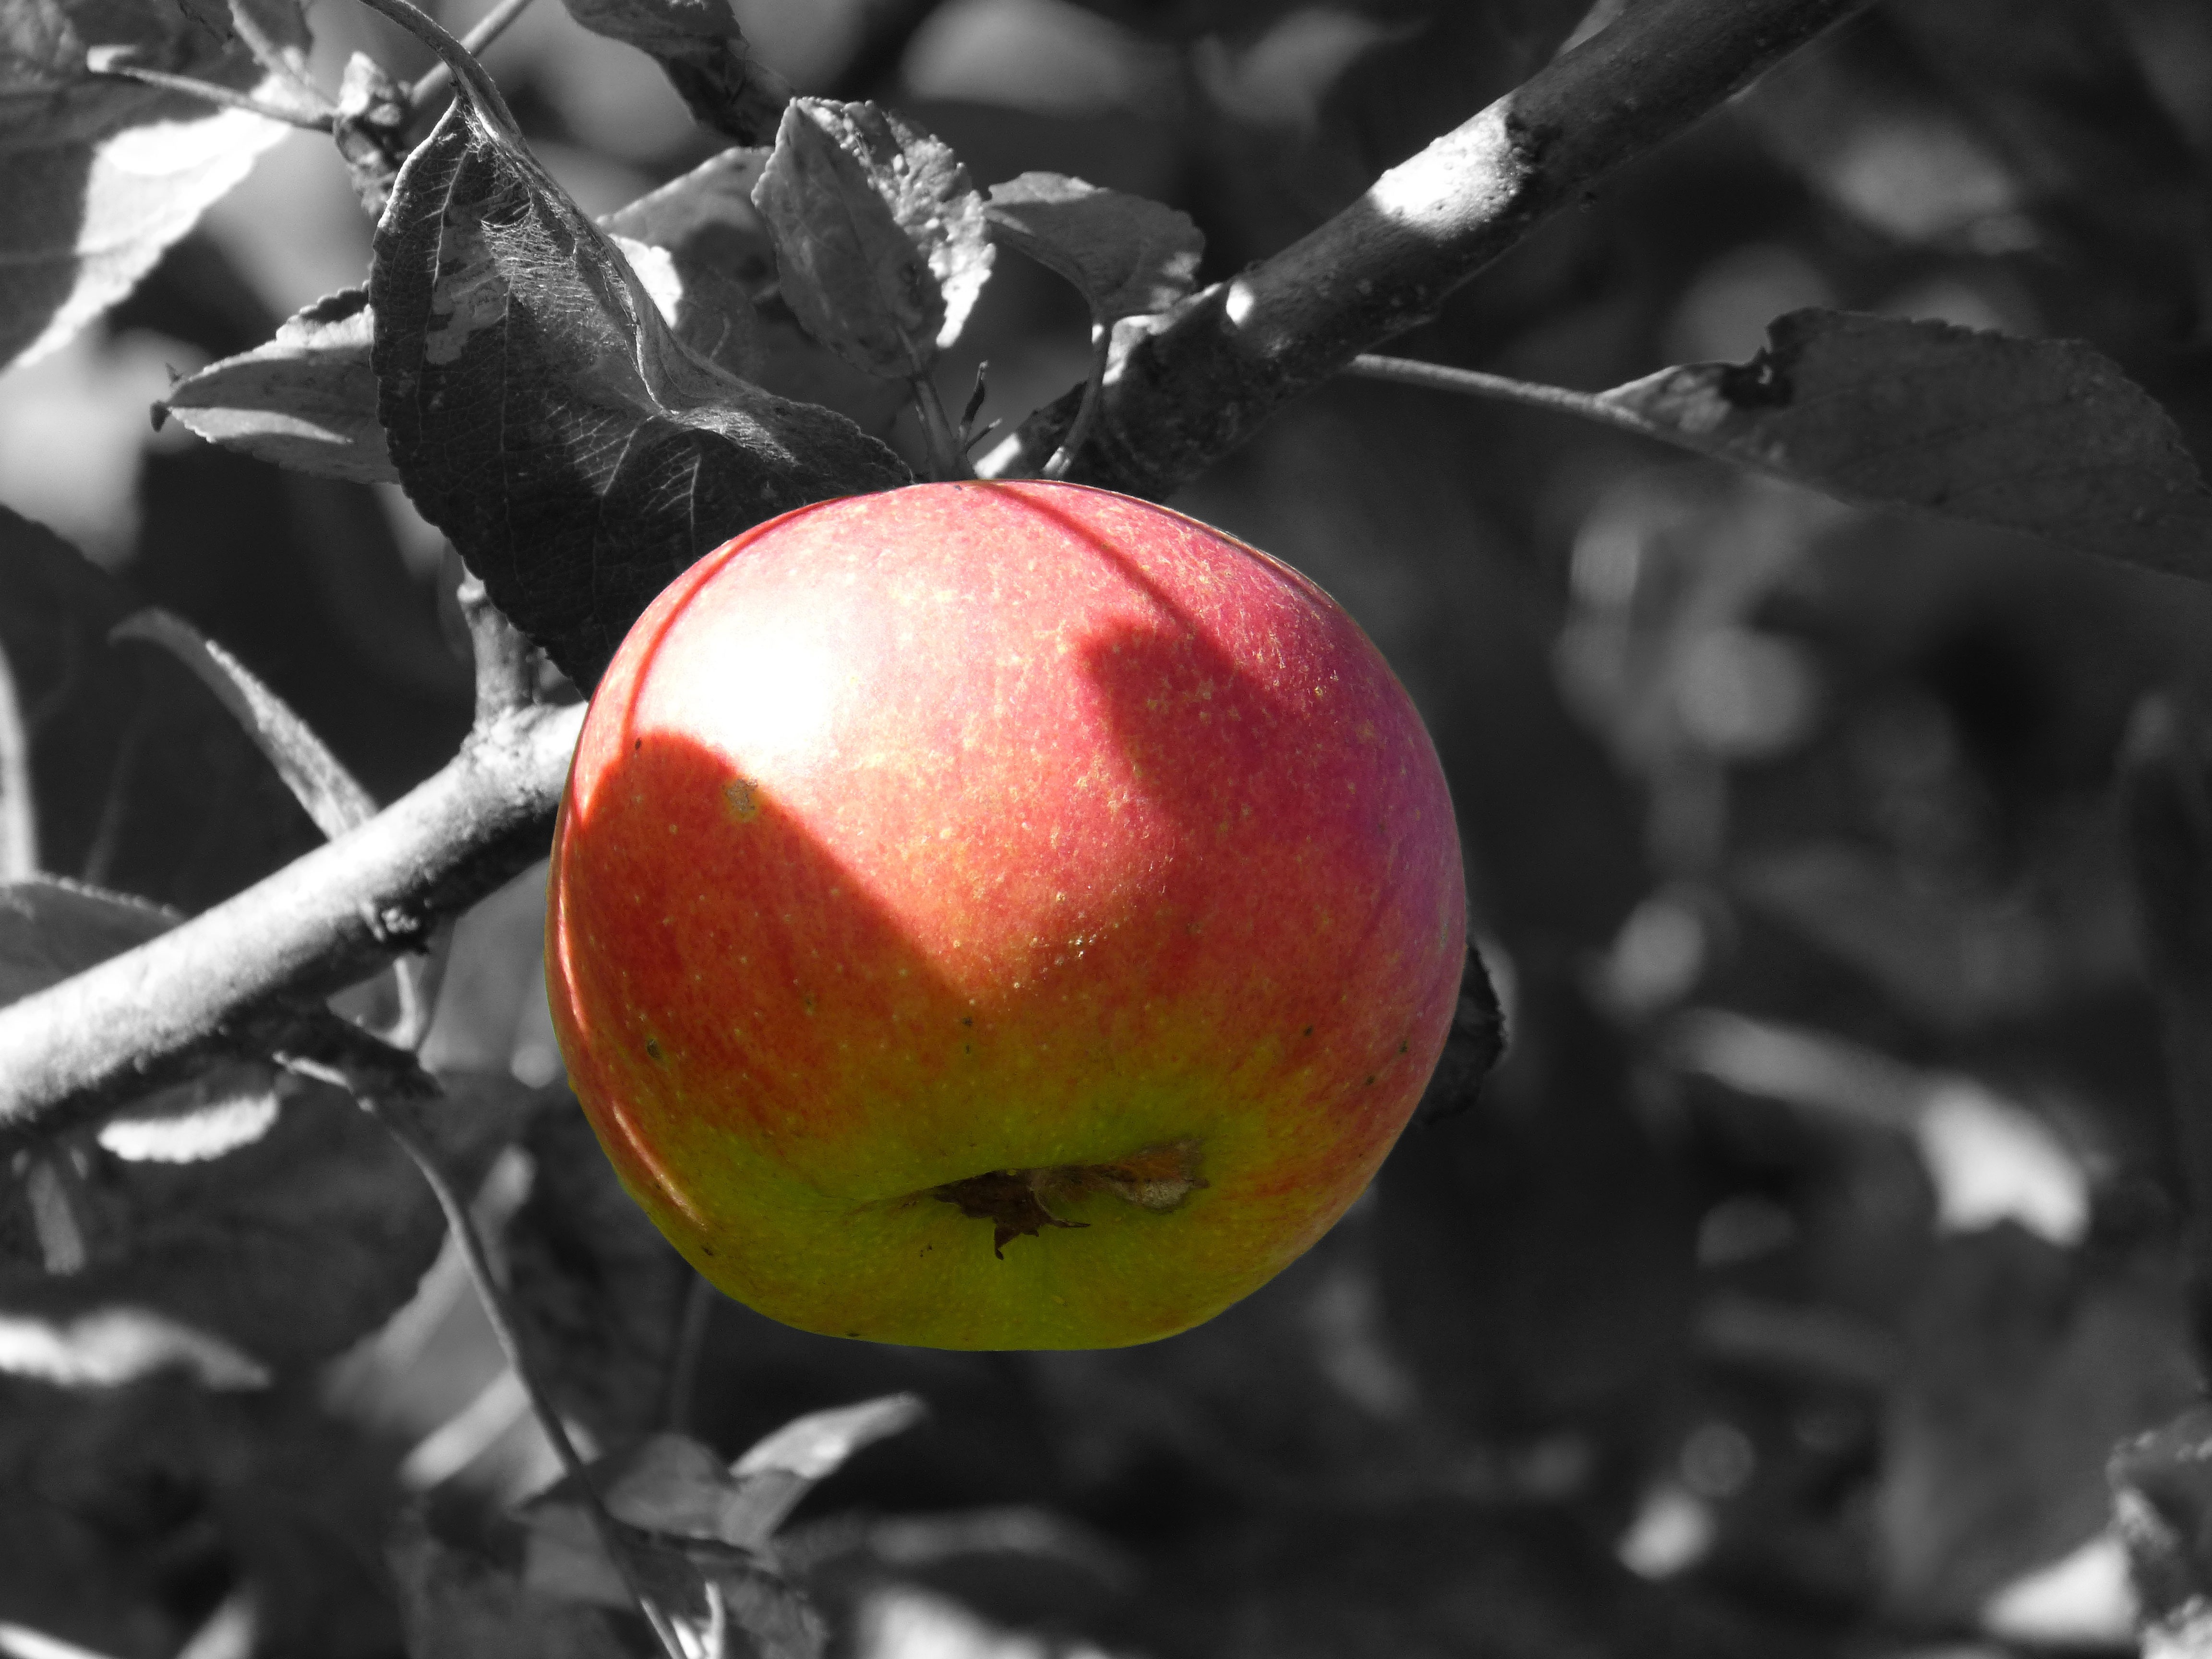
apple, branch, plant, photography, fruit, flower, food, red, produce, flora, close up, vitamins, frisch, bless you, apple tree, macro photography, flowering plant, rose family, land plant